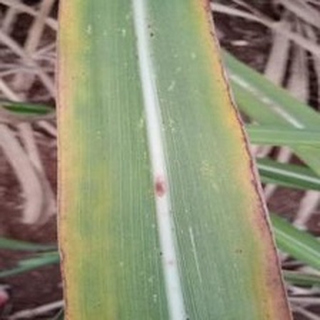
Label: sugarcane_yellow_leaf_disease